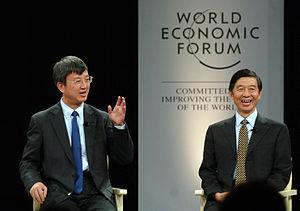
Wu Jianmin, né le 30 mars 1939 à Chongqing et mort le 18 juin 2016 à Wuhan, est un diplomate chinois, ex-porte-parole du ministère des Affaires étrangères et ancien ambassadeur de la République populaire de Chine successivement à La Haye, à Genève, et à Paris. Alors qu'il était ambassadeur en France, il a œuvré pour la désignation de Shanghai comme ville hôte de l'exposition universelle de 2010.
Zhu Min est un économiste et homme politique chinois né en 1952 à Shanghai. Il est conseiller spécial auprès du directeur général du Fonds monétaire international après avoir été l'ancien vice-gouverneur de la Banque populaire de Chine.